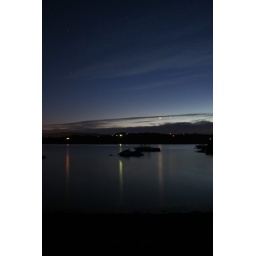
Venus and Jupiter were shining over Mendocino. Venus casted light on the lake water